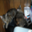
Label: cat